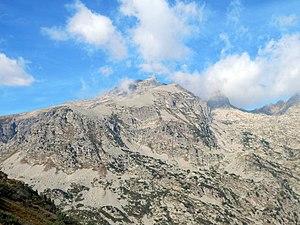
Cet article recense les sites inscrits au patrimoine mondial en Italie.